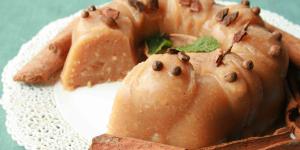
dulce de manzana sin azucar